Connor Chapman

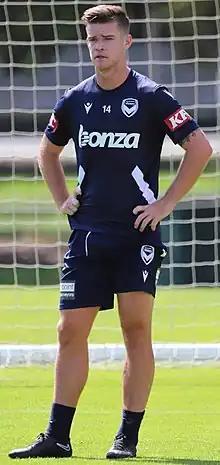

Connor Chapman (born 31 October 1994) is an Australian professional soccer player who plays for Gimpo FC. He has represented Australia at under-17, under-20, and under-23 level.